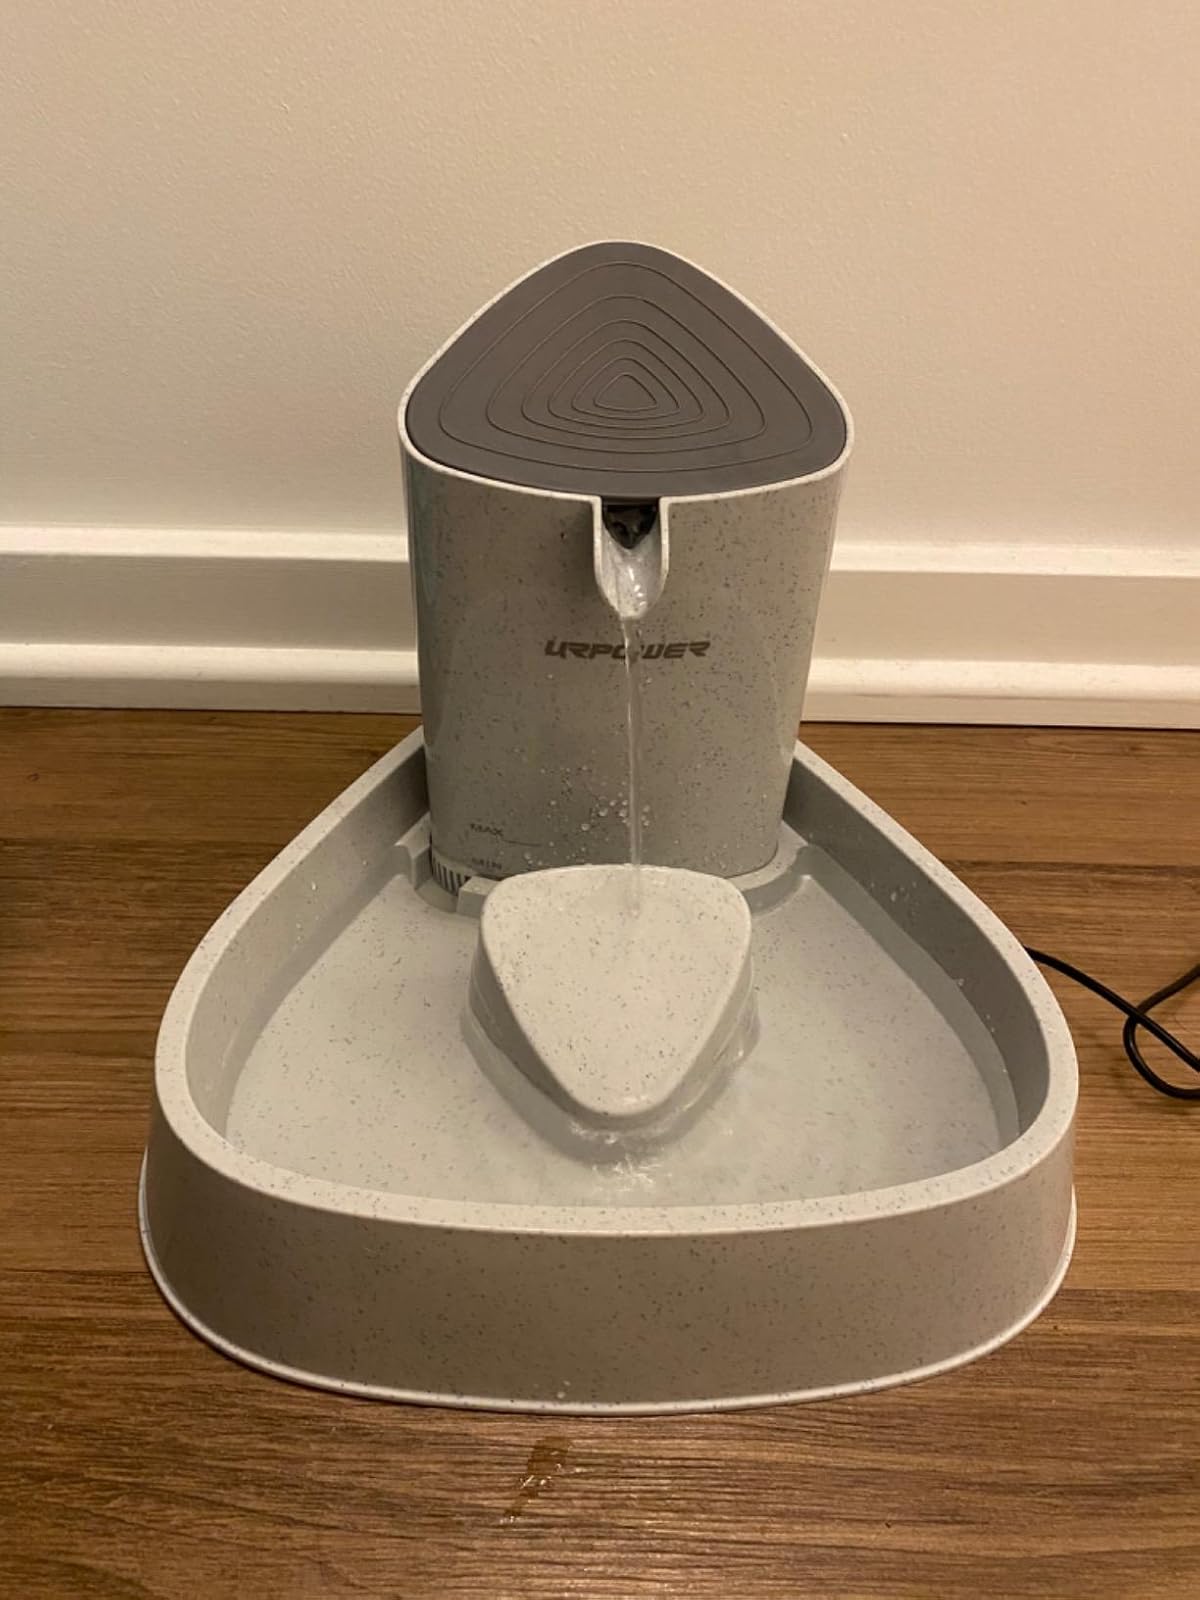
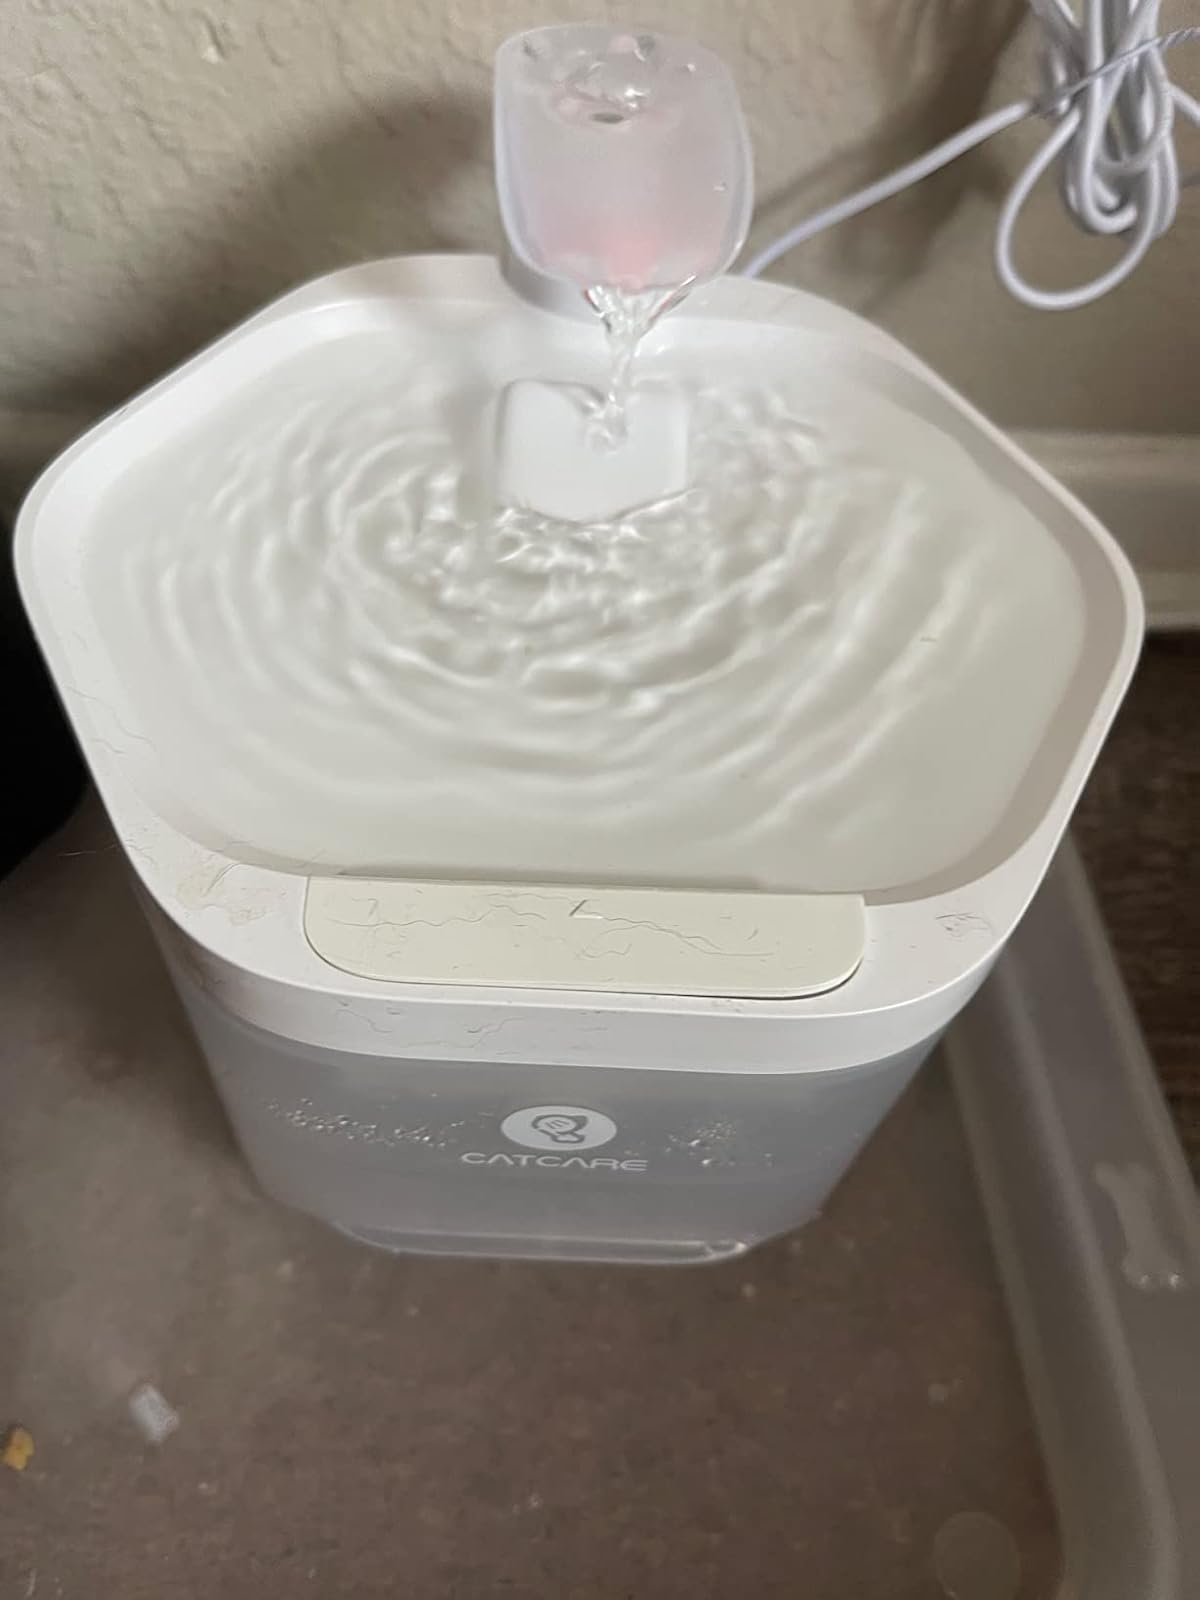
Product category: items_bowl
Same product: no